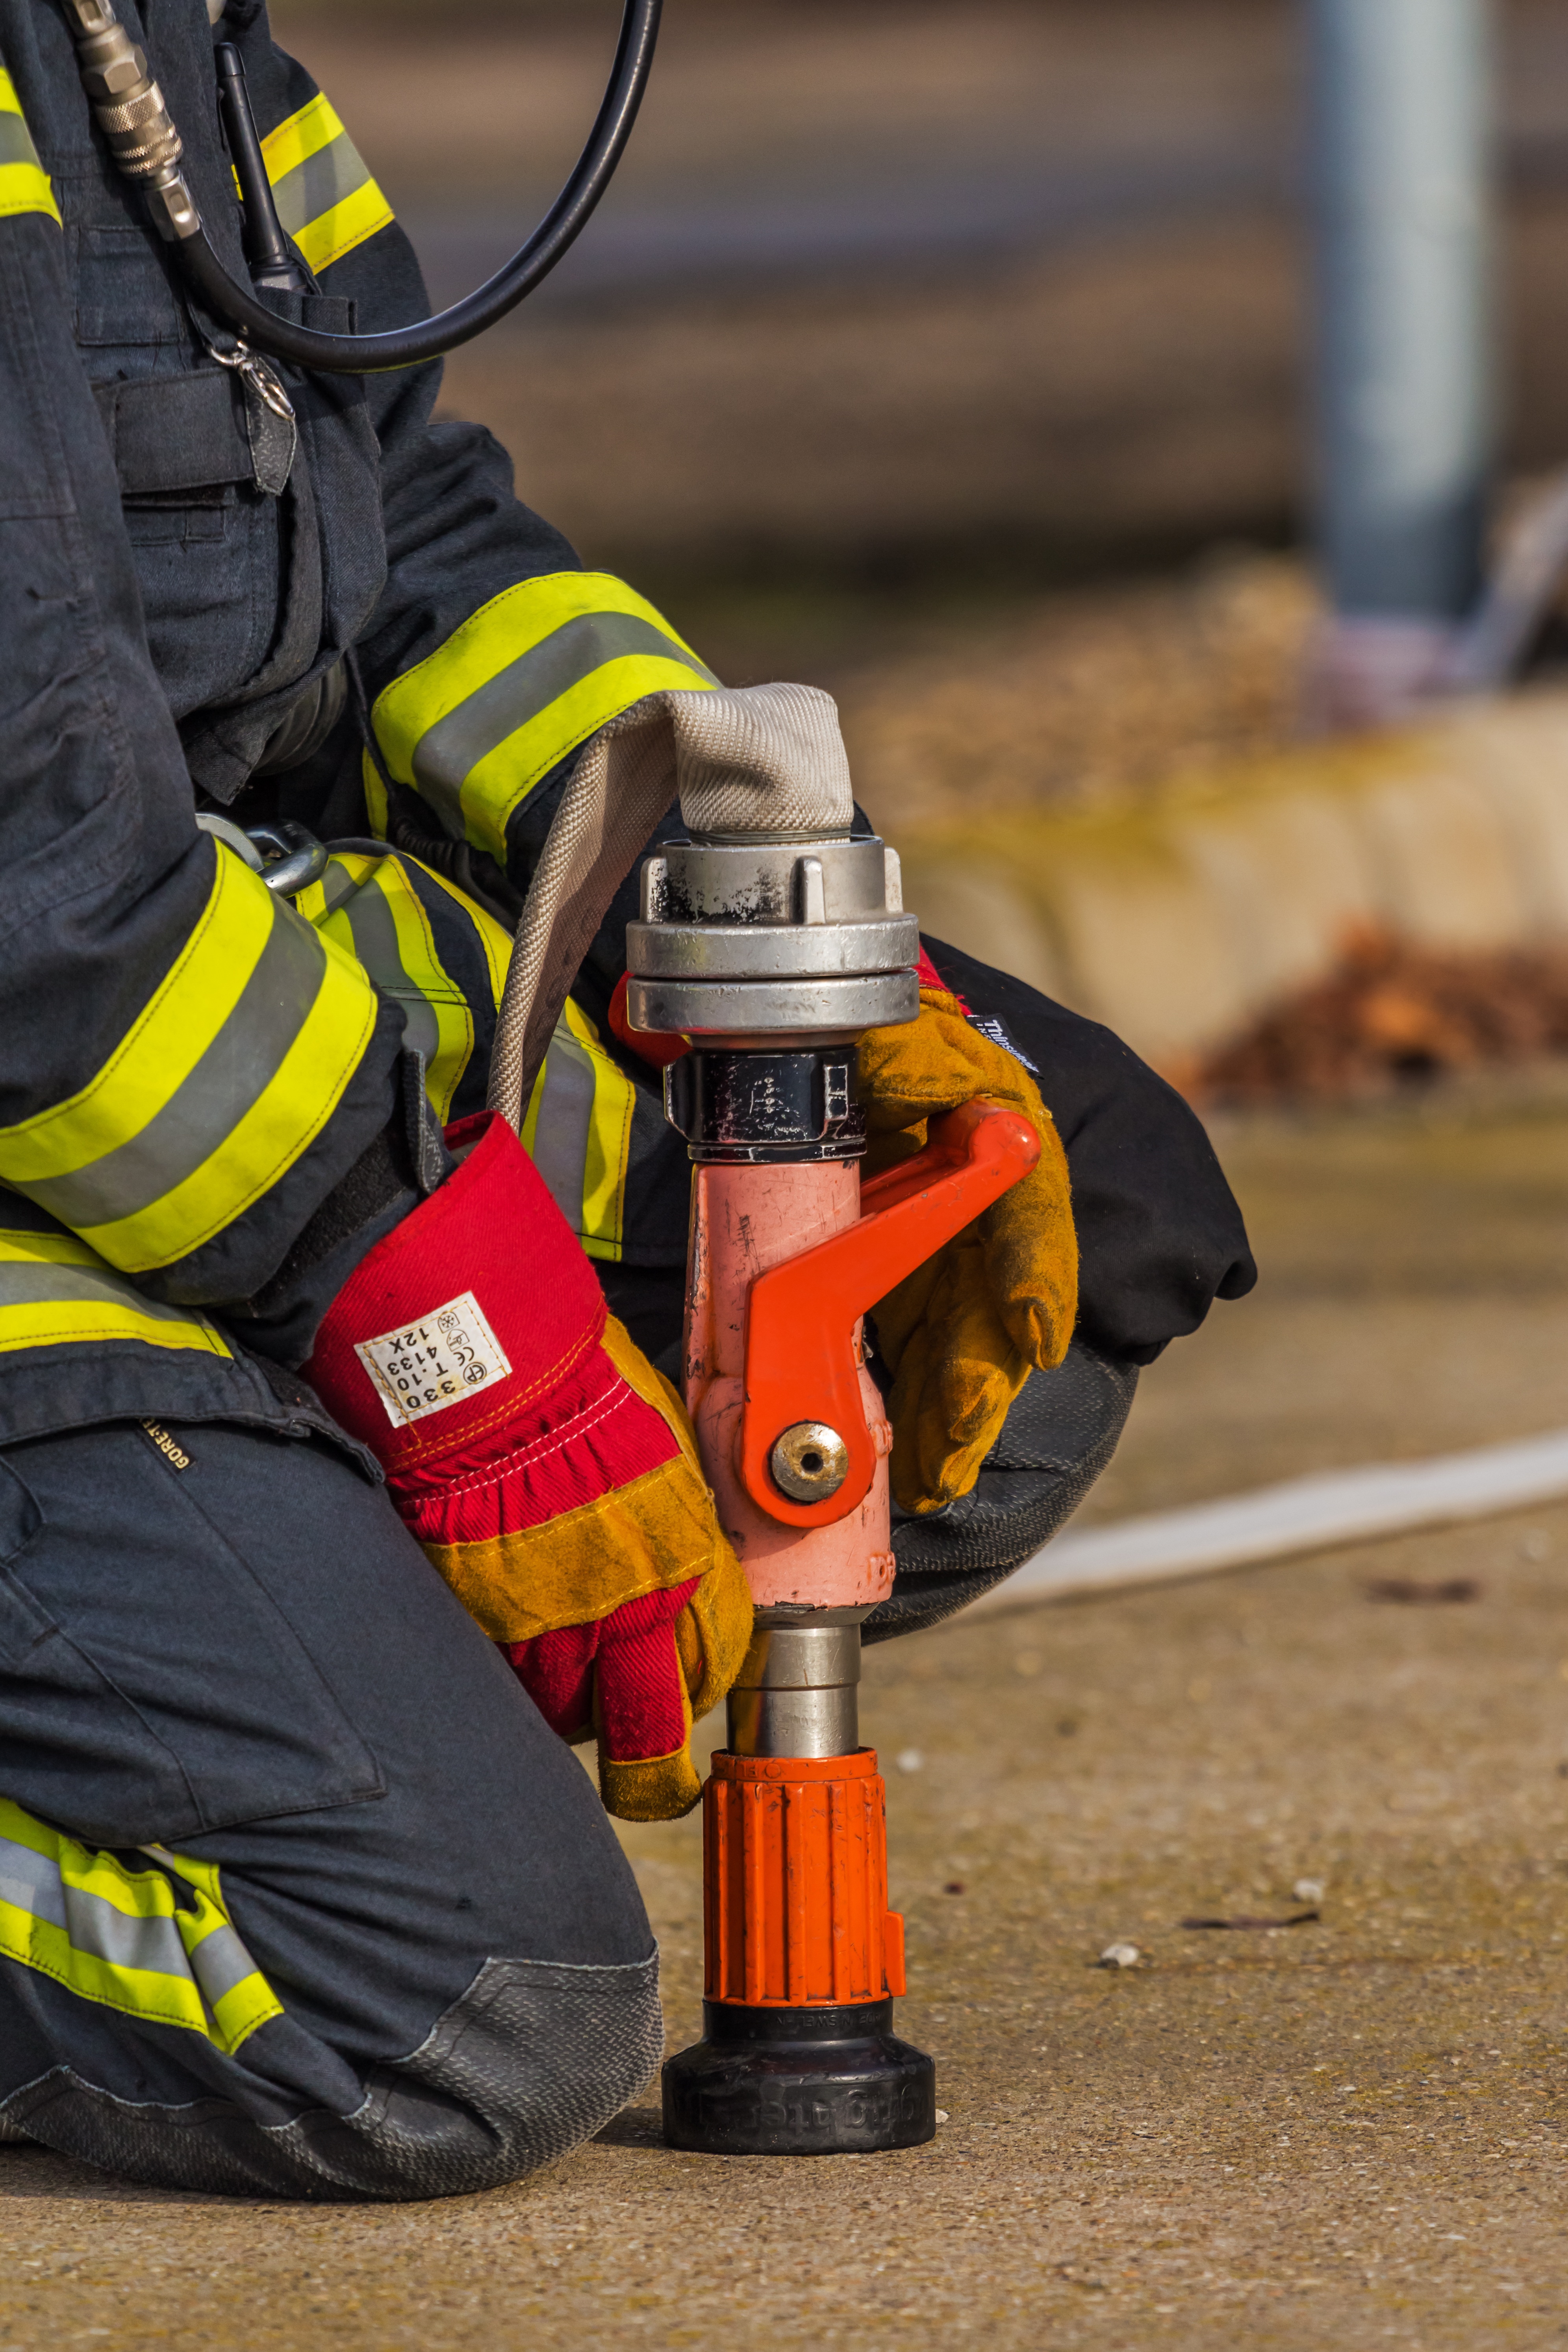
person, profession, yellow, hose, standby, firefighter, fire fighting, in an emergency, ray tube